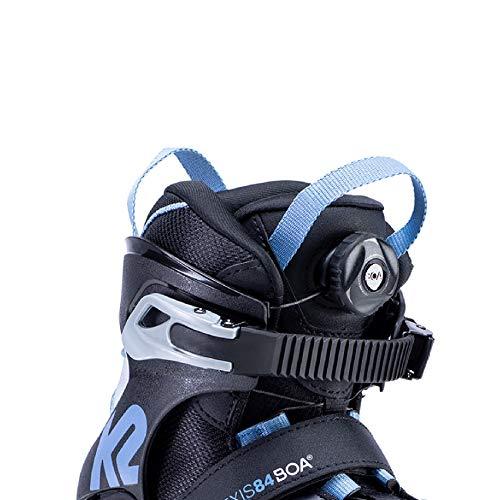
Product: K2 Skate Alexis 84 Boa Inline Skate
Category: Sports & Outdoors | Outdoor Recreation | Skates, Skateboards & Scooters | Inline & Roller Skating | Inline Skates
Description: Great Condition.
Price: $199.95
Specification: Product Dimensions:         21.8 x 14.8 x 4.9 inches    |Shipping Weight: 7.6 pounds (View shipping rates and policies)|ASIN: B07X6KJNNW|Item model number: 30E0190.1.1.070|    #612    in Inline Skates